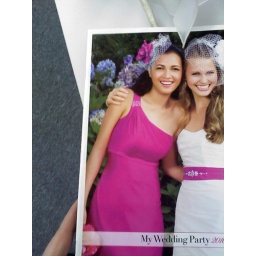
Brides maid dresses the one in the pink but with out the hat part